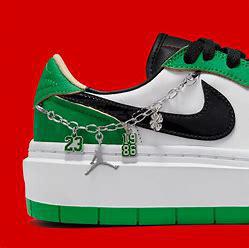
Brand: Jordan
Model: 1 Elevate